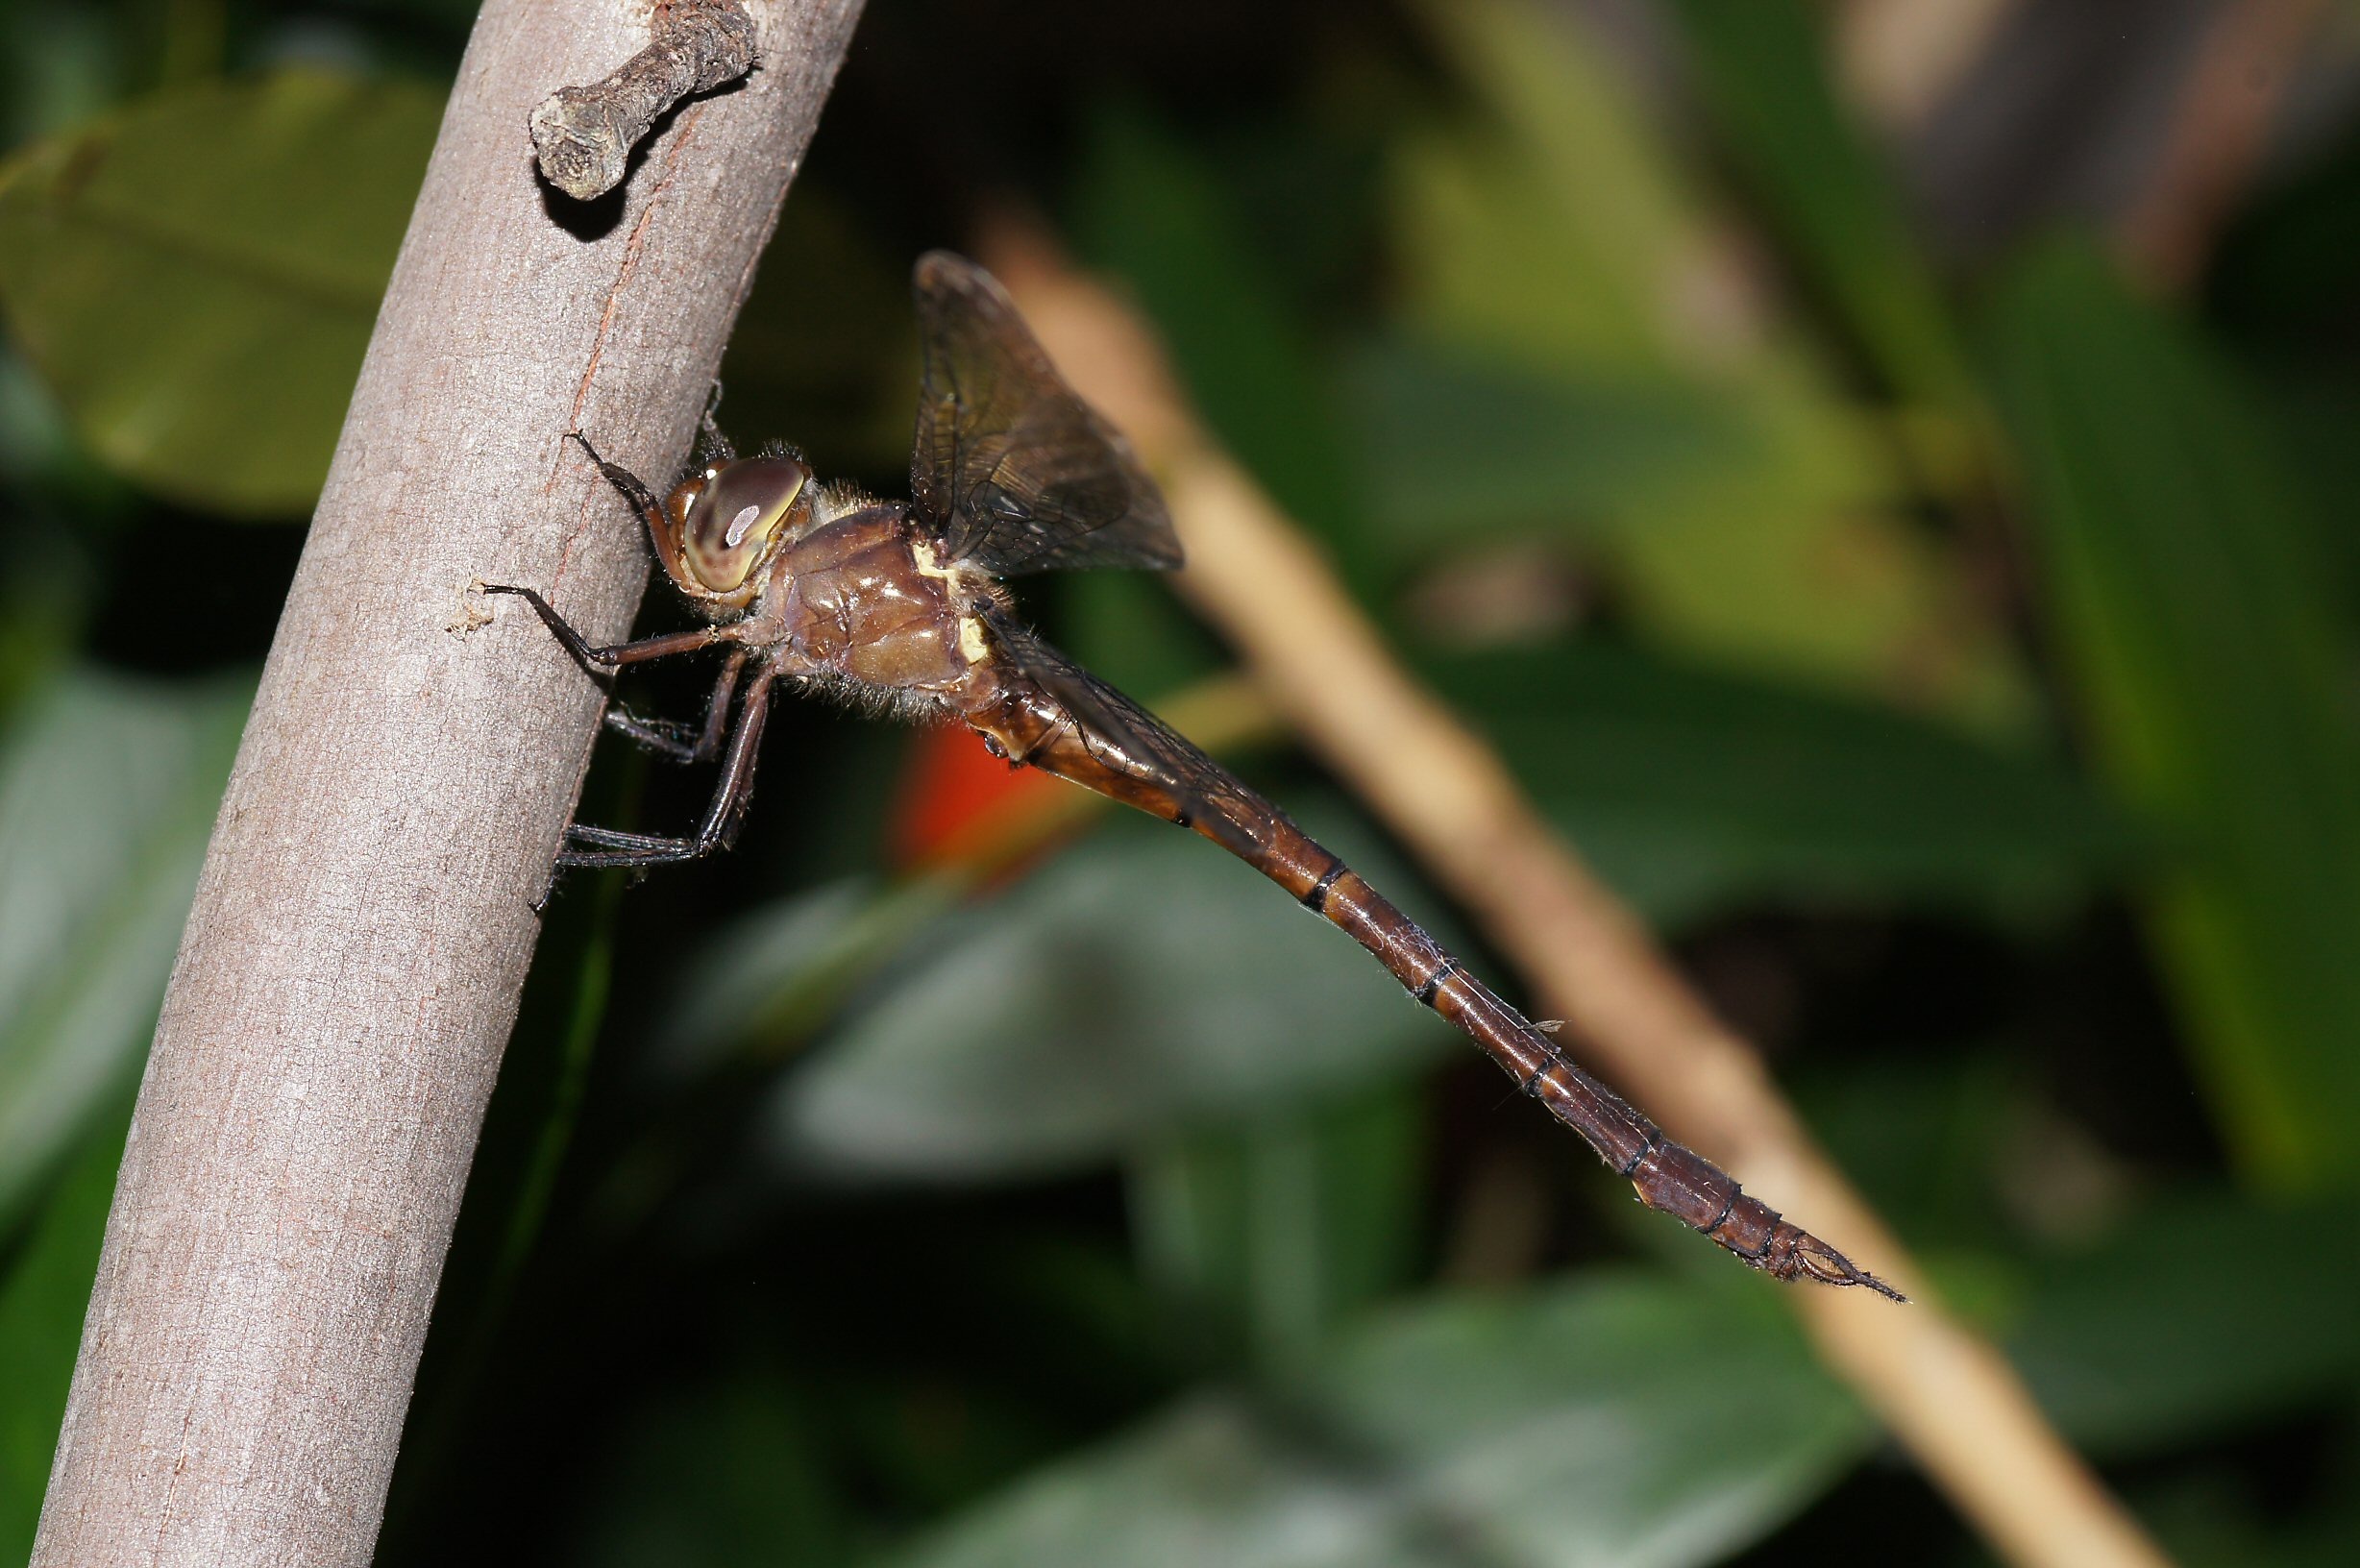
tree, nature, grass, branch, leaf, wildlife, green, red, insect, macro, fauna, invertebrate, close up, outside, limb, dragonfly, damselfly, macro photography, arthropod, plant stem